Ryan X-13 Vertijet

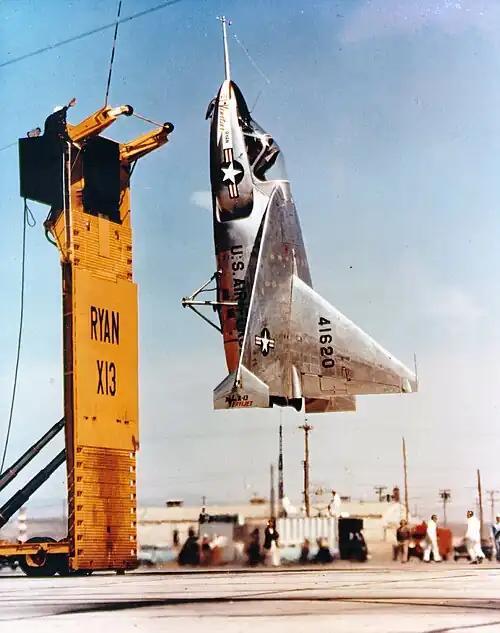
The X-13 in flight at Edwards Air Force Base

The Ryan X-13 Vertijet (company designation Model 69) is an experimental tail-sitting vertical take-off and landing (VTOL) jet aircraft built by Ryan Aeronautical and flown in the United States in the 1950s. The main objective of the project was to demonstrate the ability of a pure jet to vertically take off, hover, transition to horizontal forward flight, and vertically land.